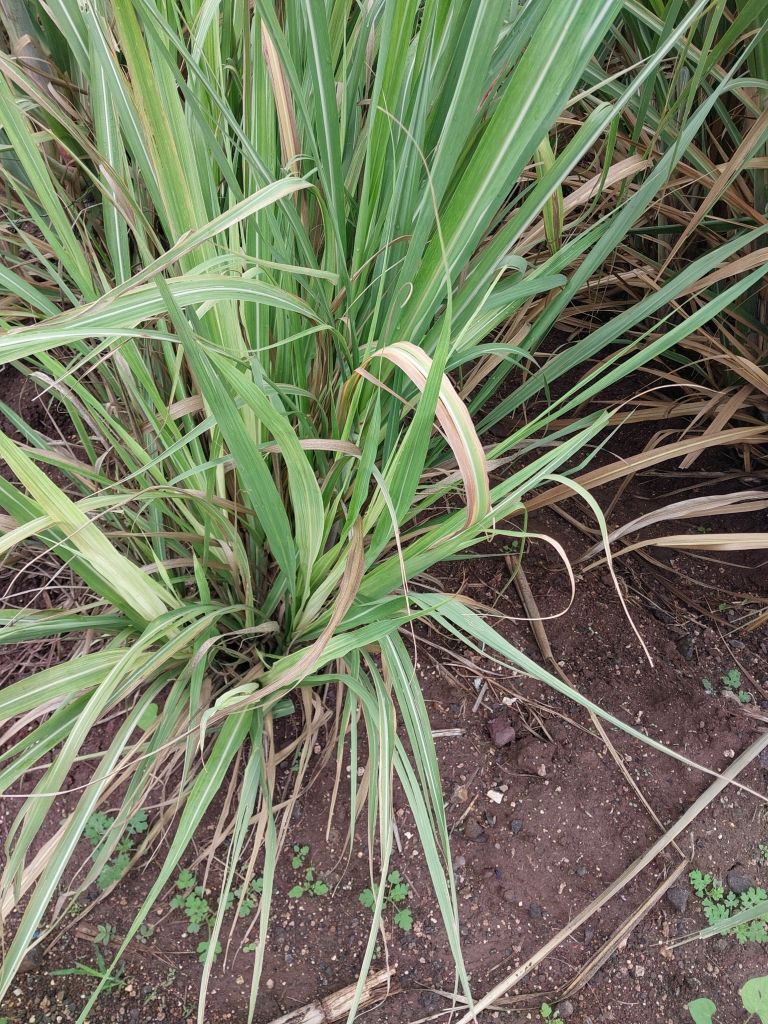
Label: Grassy shoot